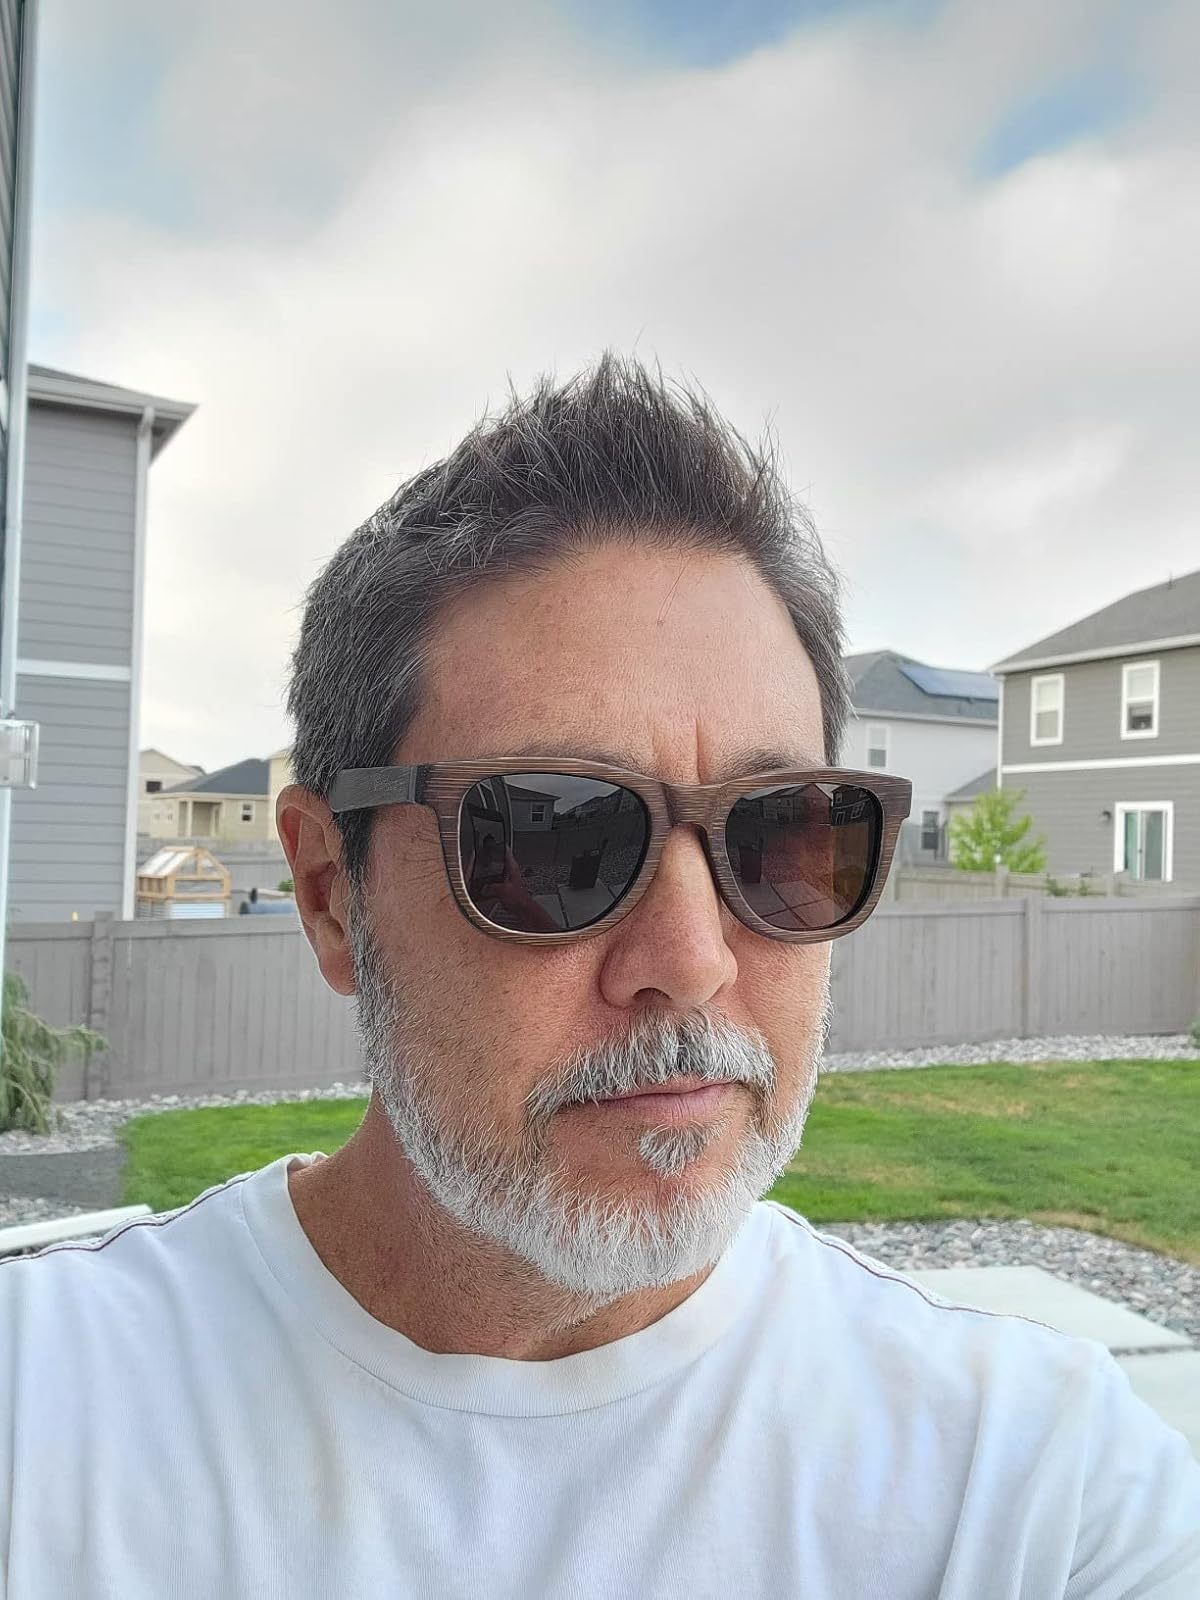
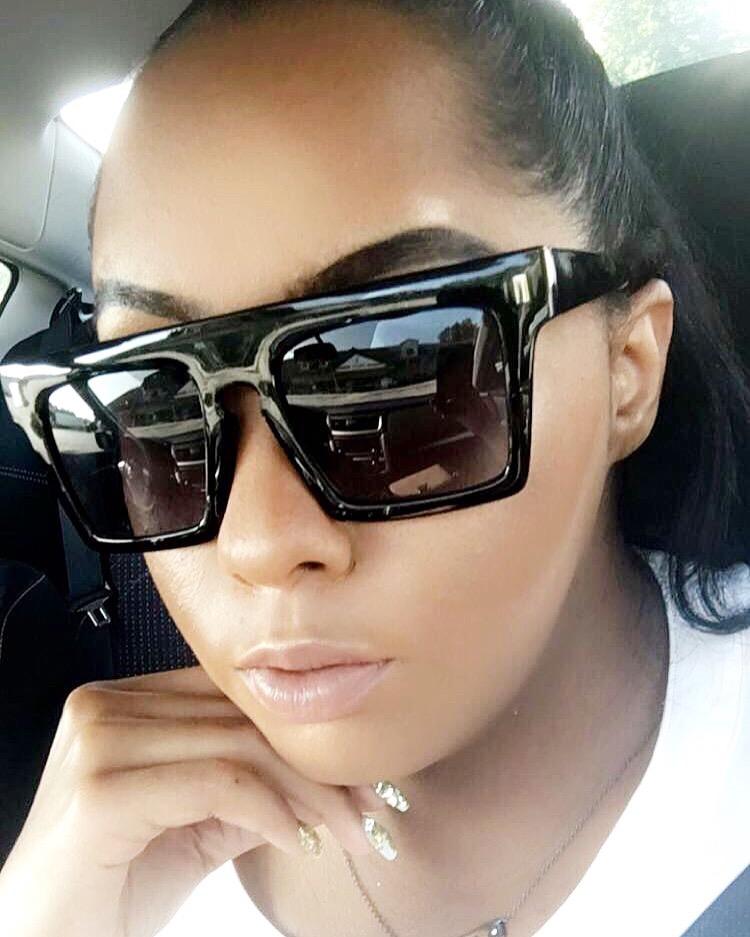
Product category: accessories_sunglasses
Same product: no